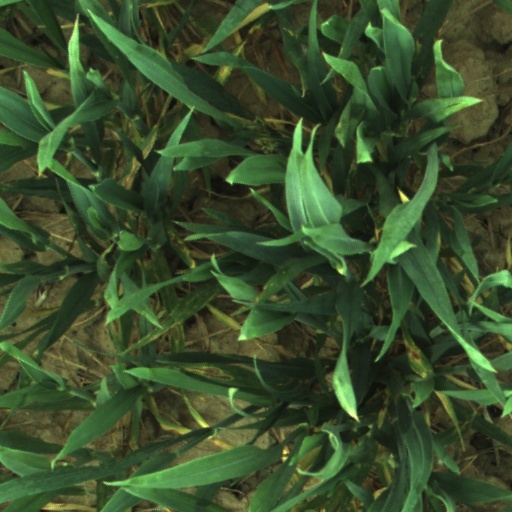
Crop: wheat